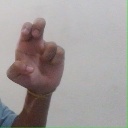
अक्षर: अ